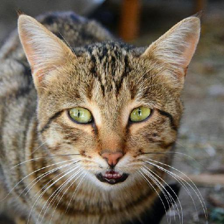
Label: animals